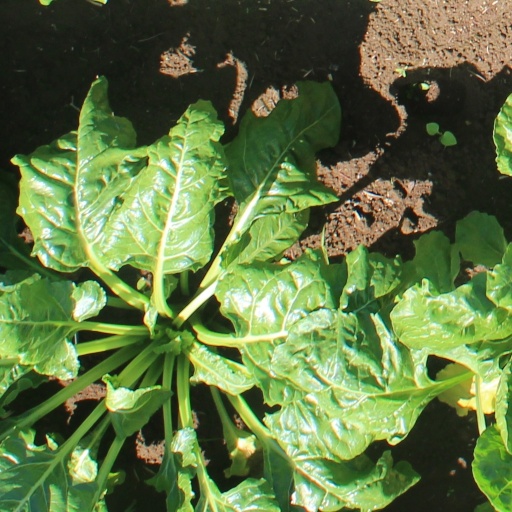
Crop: sugar beet